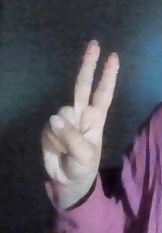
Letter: taa